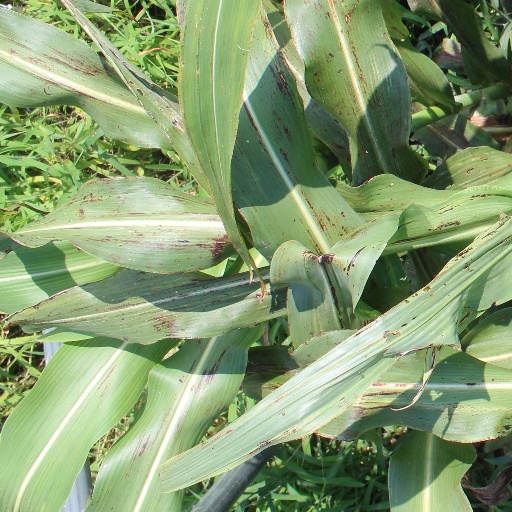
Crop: sorghum